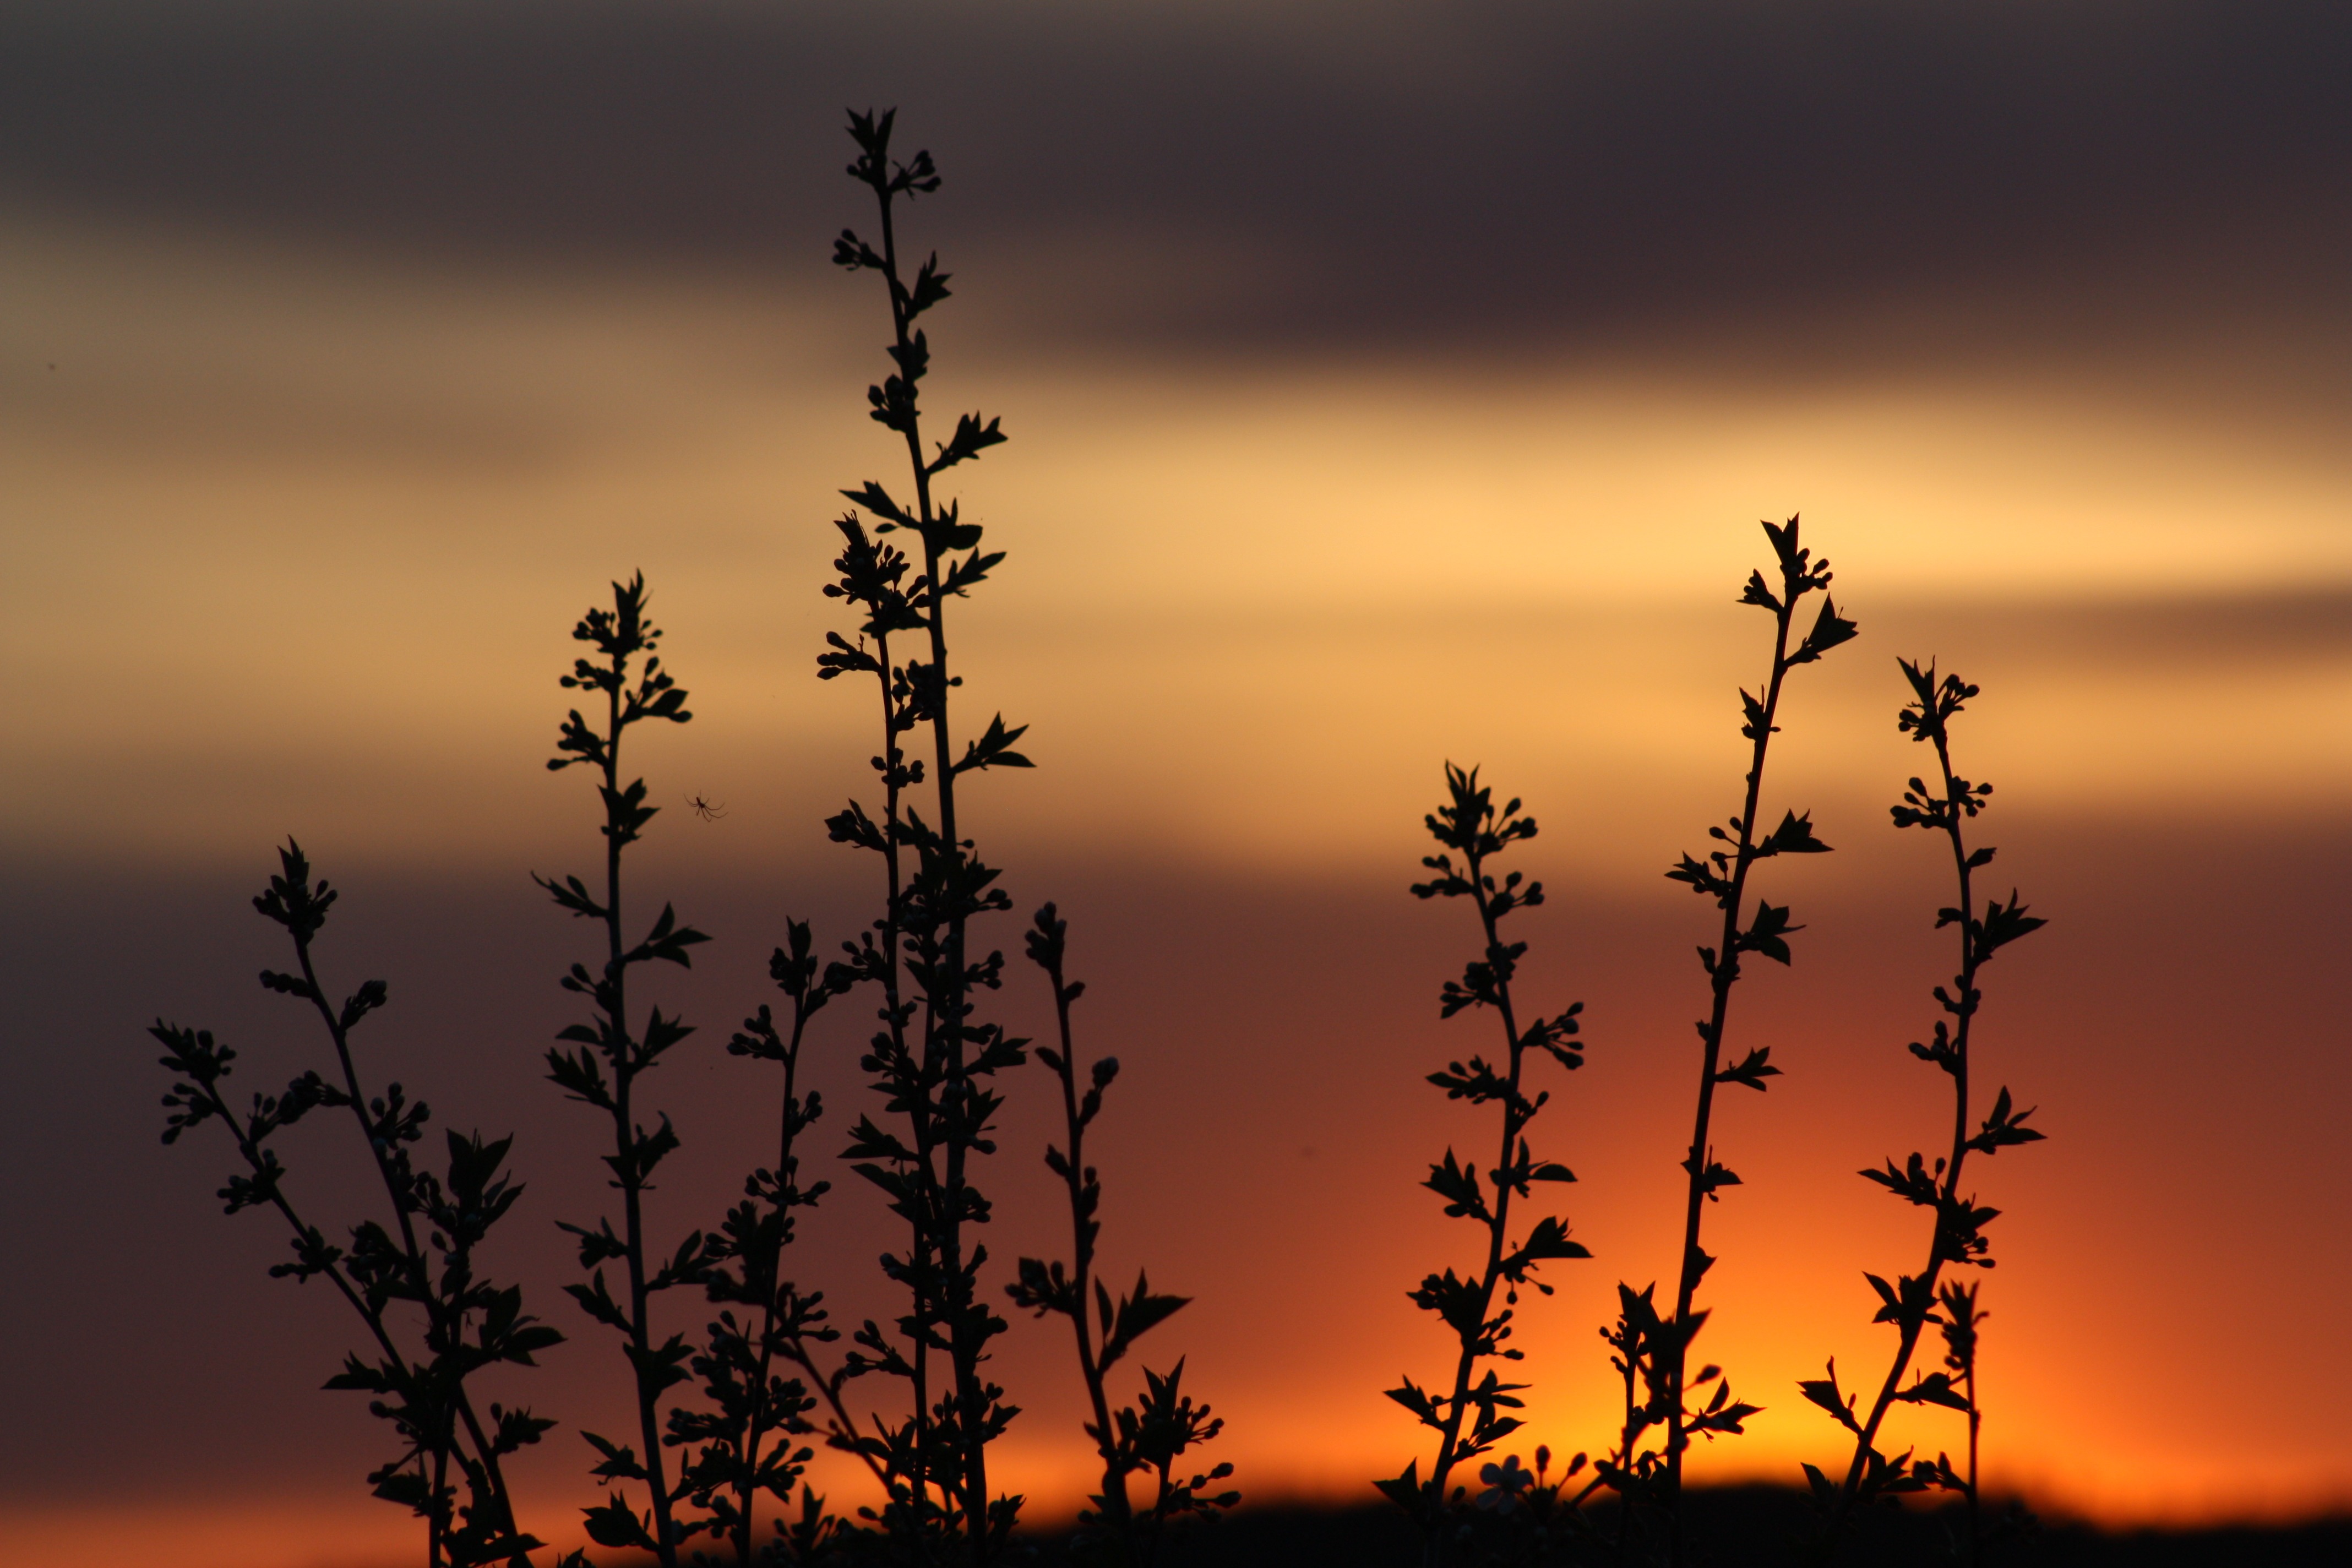
landscape, nature, horizon, branch, silhouette, cloud, sky, sunrise, sunset, field, prairie, sunlight, morning, purple, bloom, dawn, village, dusk, evening, orange, spring, macro, natural, black, colorful, pink, still life, trees, leaves, beauty, natur, idyll, living nature, afterglow, atmospheric phenomenon, grass family, red sky at morning